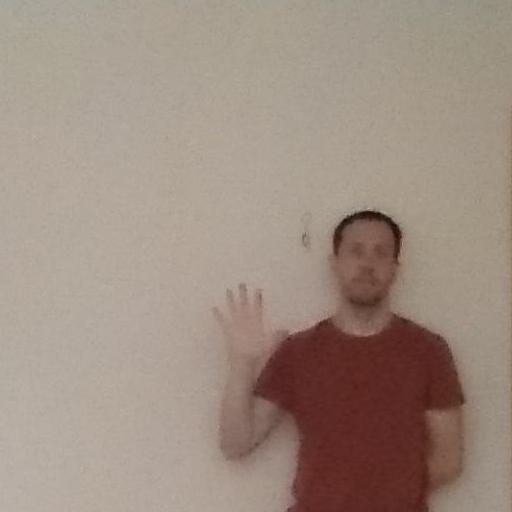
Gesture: palm